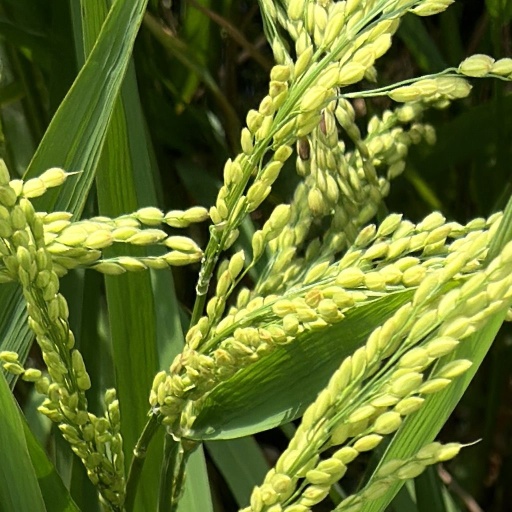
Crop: rice